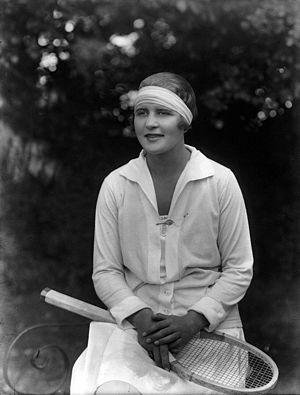
Ester Annie Laurie Heine dite Bobbie Heine, épouse Miller puis Davie est une joueuse de tennis sud-africaine des années 1920.